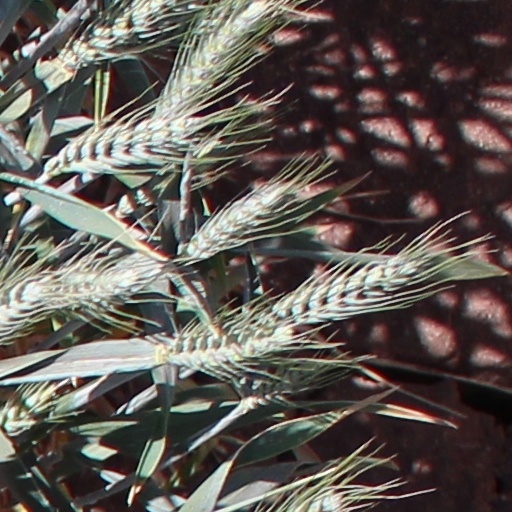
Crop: wheat